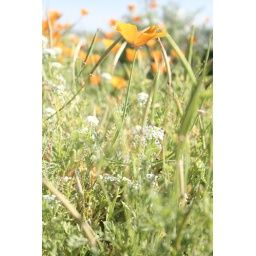
lovely flowers at the train station in olympia.